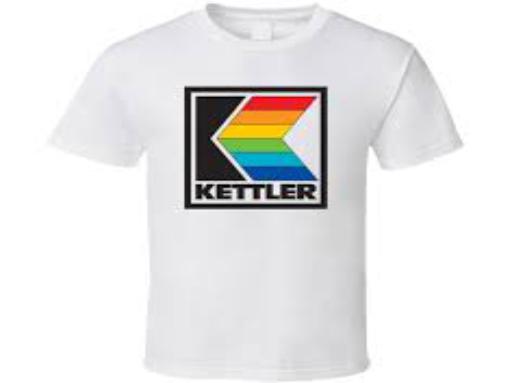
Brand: kettler
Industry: Necessities